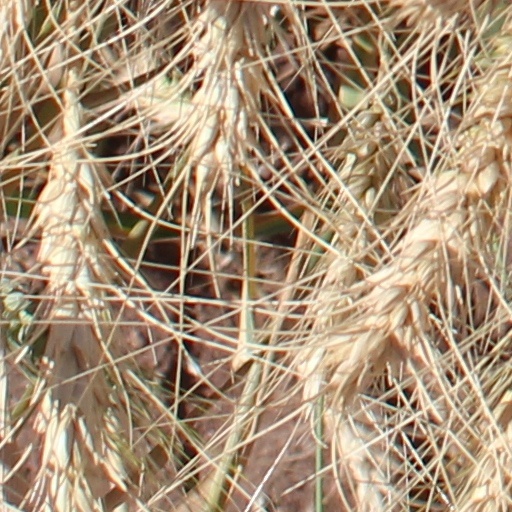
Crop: wheat